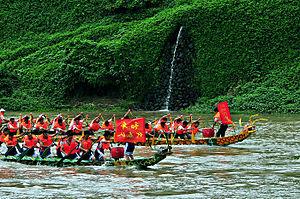
La fête des bateaux-dragons, ou fête du double cinq, est une fête chinoise marquant l'entrée dans les chaleurs de l'été et commémore la mort de Qu Yuan. Elle a lieu le cinquième jour du cinquième mois lunaire, soit fin mai ou début juin dans le calendrier grégorien.
Cet article recense les pratiques inscrites au patrimoine culturel immatériel en Chine.